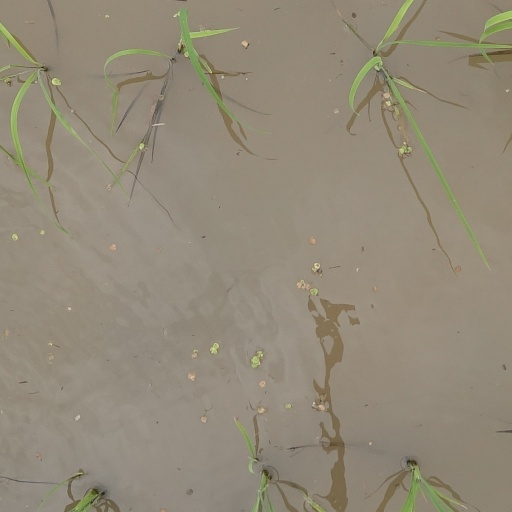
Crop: rice